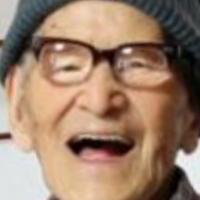
Age group: age 80 +